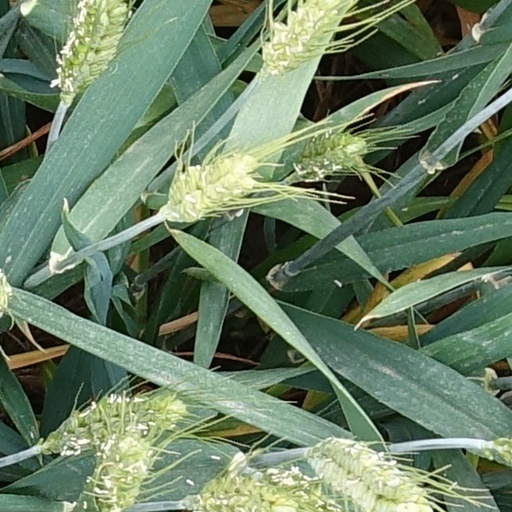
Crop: wheat